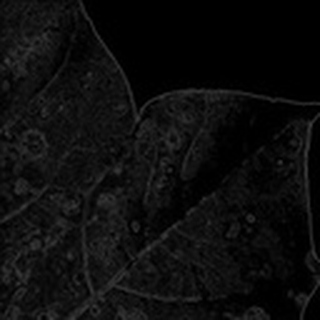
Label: cotton_target_spot